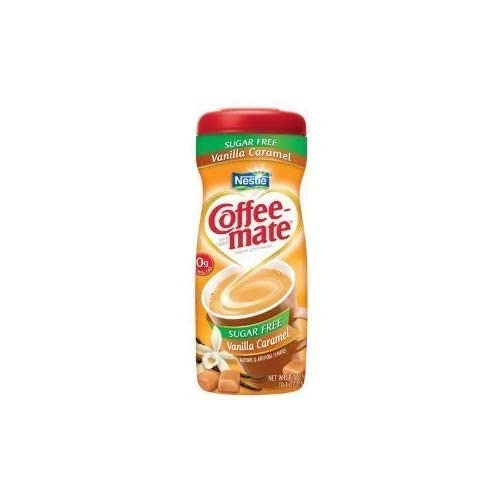
Item Name: Coffee-mate, Vanilla Caramel, Sugar Free Powder Creamer, 10.2oz (Pack of 4)
Product Description: <p>Nestle Coffee mate Vanilla Caramel Sugar Free Powder Coffee Creamer is an ideal way to create a delicious cup of coffee perfection. Smooth and indulgent, this flavored vanilla caramel creamer creates a rich, velvety flavor. This coffee creamer powder contains 0 grams of sugar per serving and is lactose free, gluten free and non dairy. This powdered flavored coffee creamer makes it easy to add the right amount of flavor every time, letting you easily transform your coffee into warm deliciousness. Whether it's your morning cup or afternoon pick-me-up, this vanilla caramel flavored creamer wakes up your coffee. Store Coffee mate sugar free coffee creamer in a cool, dry place. Not a low calorie food.</p>
Value: 40.8
Unit: Ounce

Price: 6.39